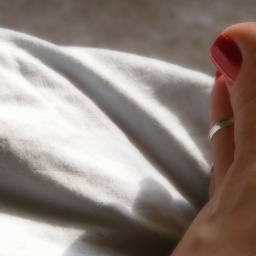
red toes in bed